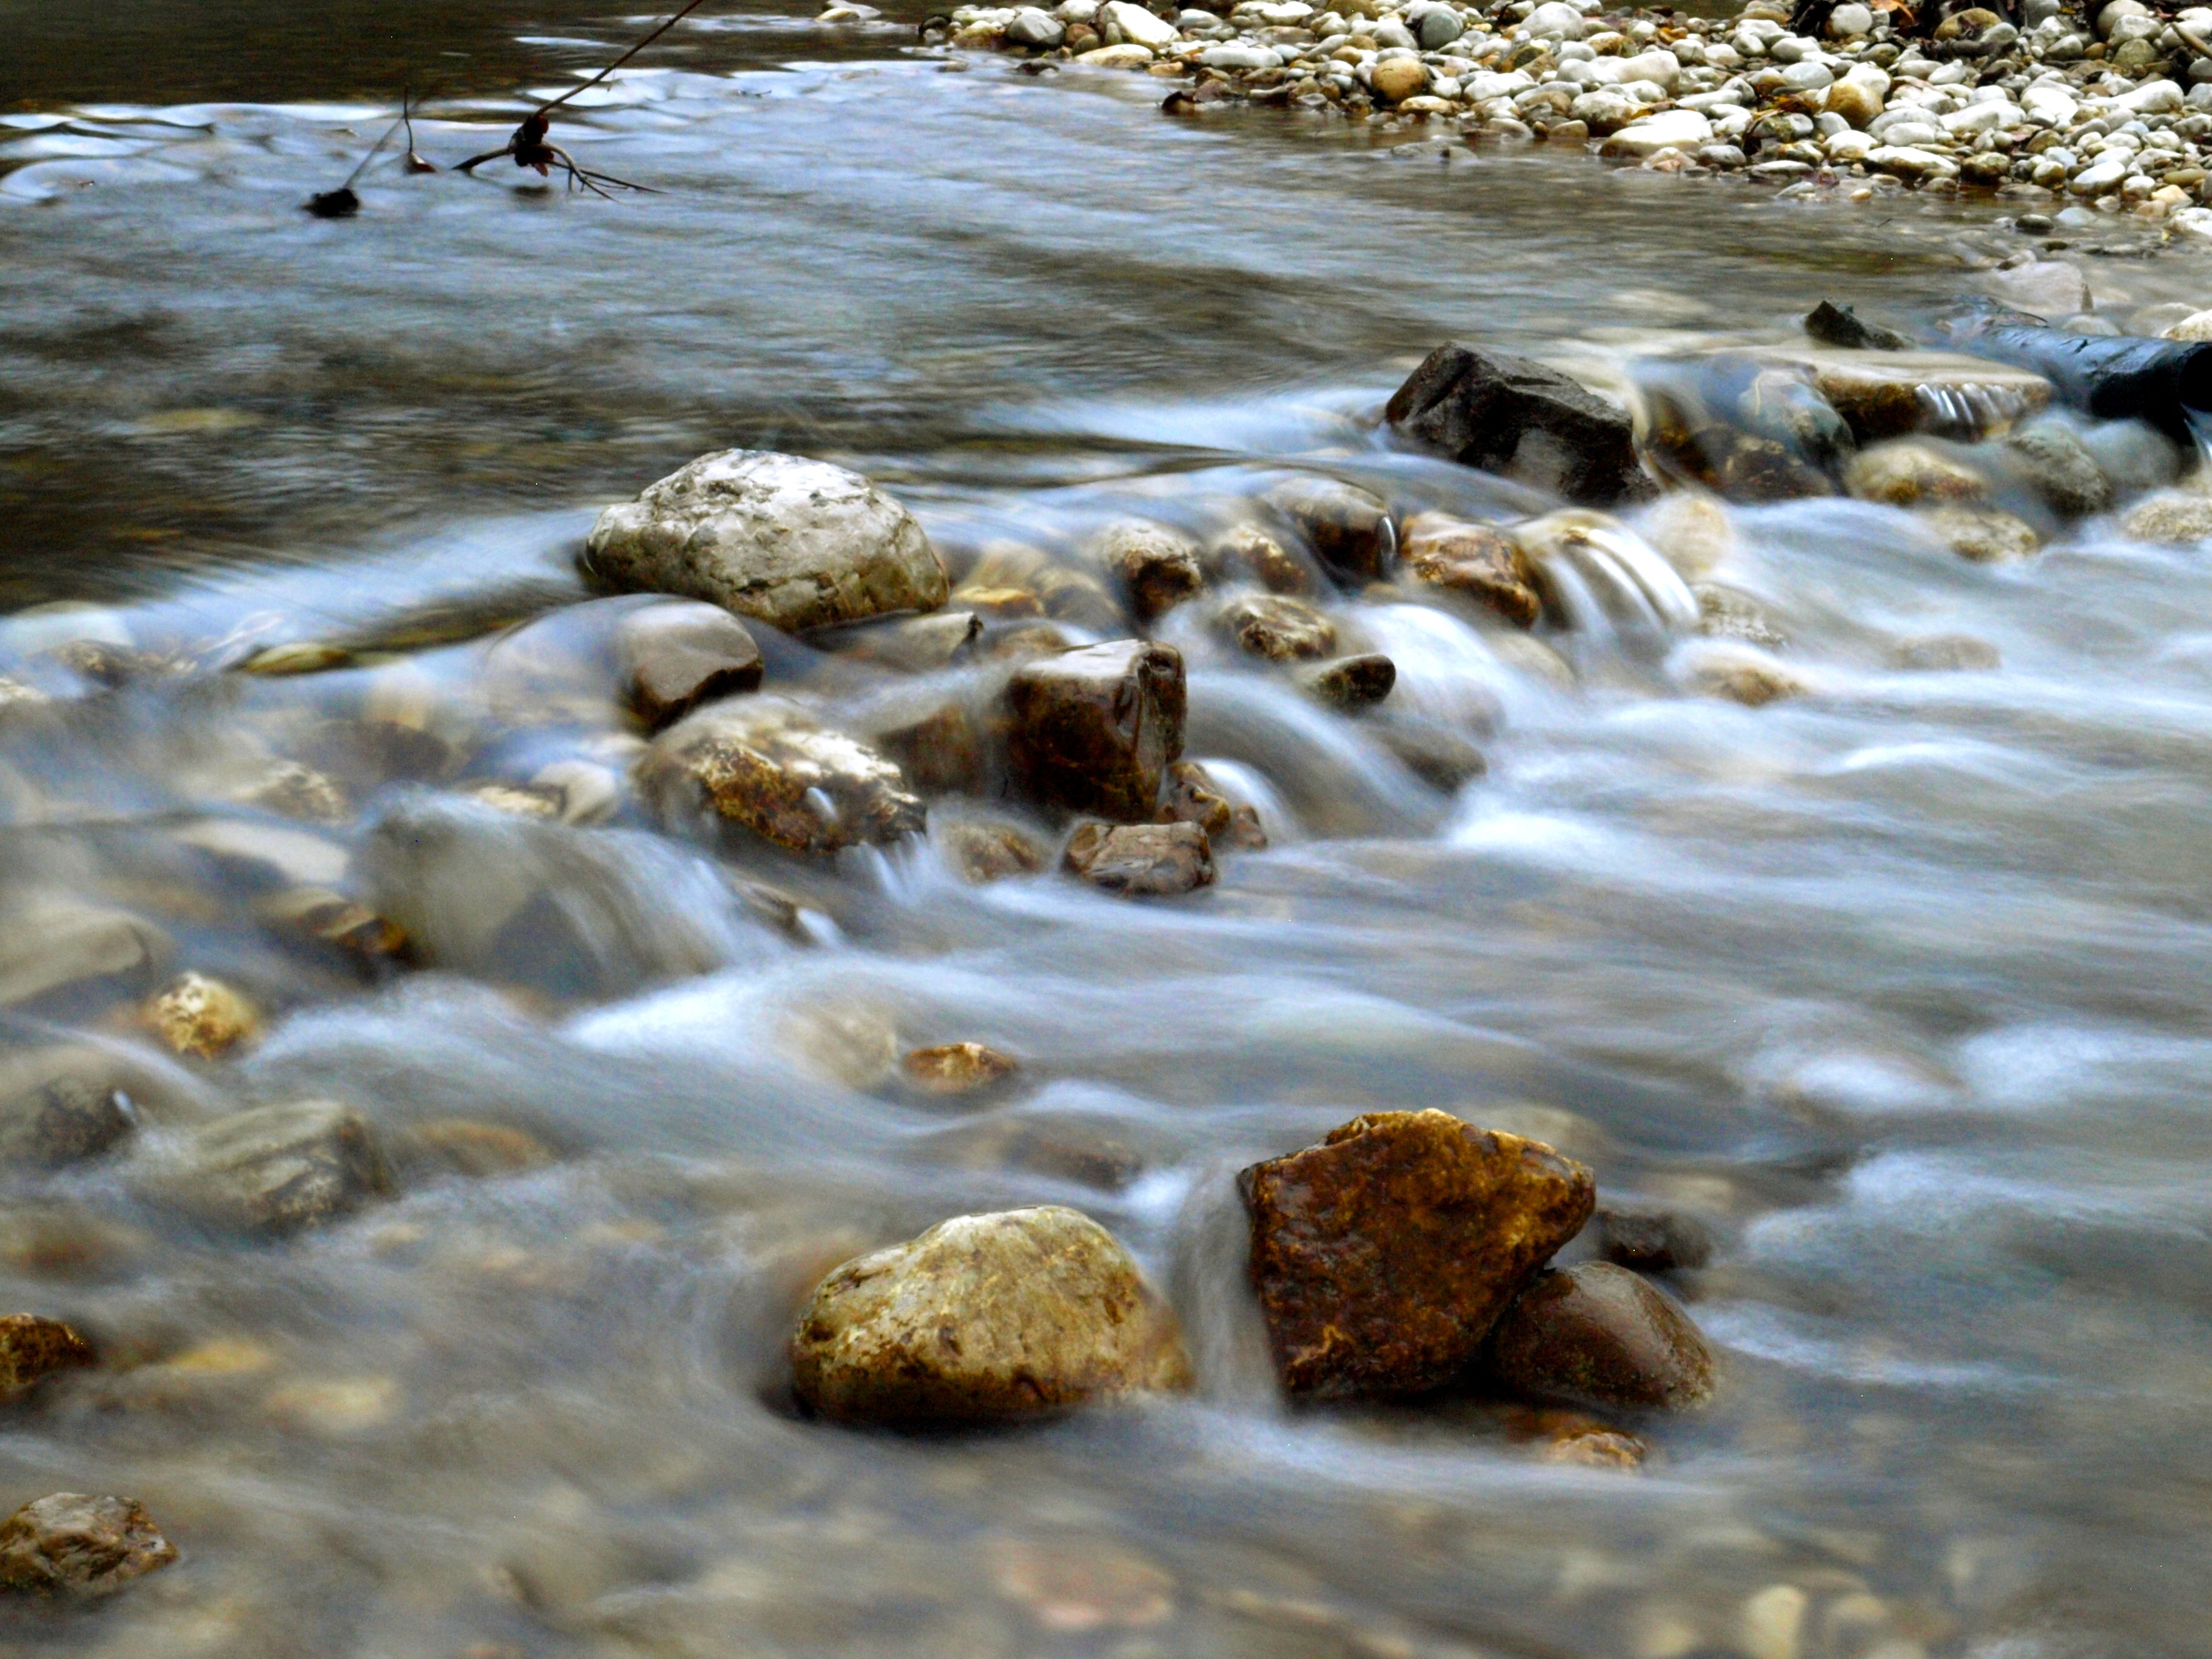
landscape, sea, coast, water, nature, rock, creek, sunlight, leaf, shore, wave, river, stream, flow, reflection, autumn, rapid, movement, body of water, stones, bach, habitat, river landscape, landform, geographical feature